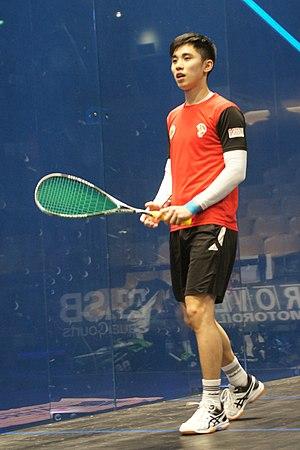
Tang Ming-Hong, championnats du monde de squash par équipe Marseille 2017